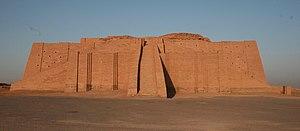
Ur, actuellement Tell al-Muqayyar, est l'une des plus anciennes et des plus importantes villes de la Mésopotamie antique, dans l'actuel Irak. Elle était alors située sur une des branches de l'Euphrate et proche du Golfe Persique.
Sumer est une région située à l'extrême sud de la Mésopotamie antique, couvrant une vaste plaine parcourue par le Tigre et l'Euphrate, bordée, au sud-est, par le golfe Persique. Il s'y est développé une importante civilisation à compter de la fin du IVᵉ millénaire av. J.-C. et durant le IIIᵉ millénaire av. J.-C.
Une pyramide à degrés est une construction pyramidale à faces en forme d'escalier géant. Construction funéraire pour les anciens Égyptiens ou temple solaire pour les peuples précolombiens, leur affectation varie en fonction des civilisations qui les ont construites.
Les sumériens furent un peuple vivant en Mésopotamie entre le IVᵉ et le IIIᵉ millénaire av. J.-C.. Parmi leur réalisations architecturales, on trouve notamment les ziggourats, hauts bâtiments en briques crues.
La troisième dynastie d’Ur est, comme son nom l'indique, la troisième dynastie de la ville sumérienne d’Ur, selon la tradition historiographique mésopotamienne. Mais il s'agit surtout d’un empire fondé par les souverains de cette dynastie, qui domina la Mésopotamie d’environ 2112 à 2004 av. J.-C.
Sîn est la divinité personnifiant la Lune dans la Mésopotamie antique. Comme la plupart des autres dieux mésopotamiens il a eu plusieurs noms : Sîn correspond à la forme akkadienne de son nom, tandis qu'en sumérien, il est connu sous les noms Nanna ou Su'en.